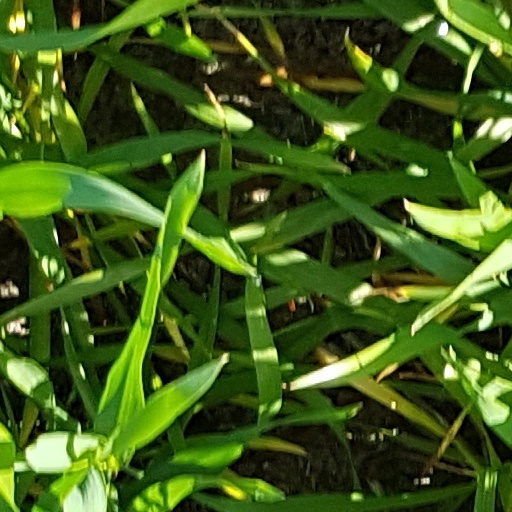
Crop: wheat